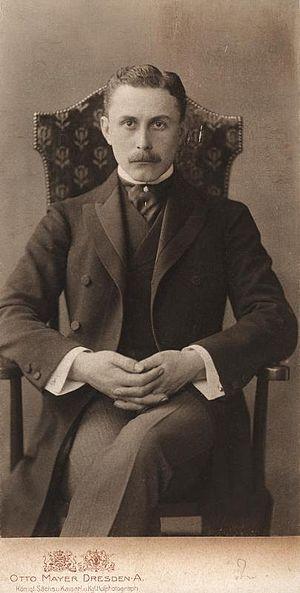
Adolf Loos, né le 10 décembre 1870 à Brünn en Autriche-Hongrie et mort le 23 août 1933 à Vienne, est un architecte autrichien, défenseur du dépouillement intégral dans l’architecture moderne.